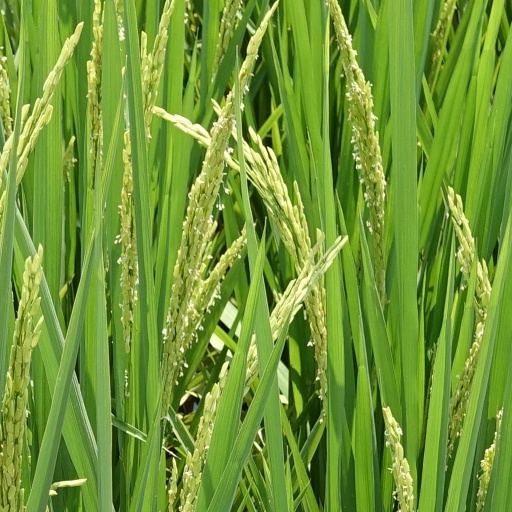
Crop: rice